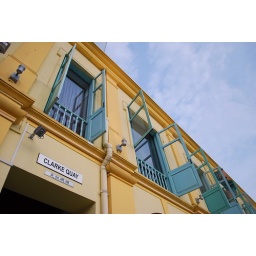
Photogenic yellow building against a bright blue sky